Konin

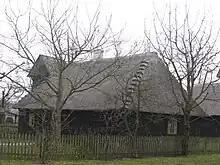
Gosławice district: Rural architecture, reflected in an open-air museum

Since the 13th century, Konin has been situated on the marshy grounds of an island within a ford of the Warta River. The oldest available written work confirming the location of the town is associated with Gosław, the chief officer of a group of settlers, and was recorded in 1293. The town may have been chartered by the Duke of Greater Poland, Przemysł II, who visited Konin in 1284 and 1292. At that time, the town's north–south axis equalled 430 meters, while its east–west axis equalled 210 meters. Also, the town's area was eight hectares, and its circumference was 1100 meters. By the standards of the time, Konin was a town of medium size.